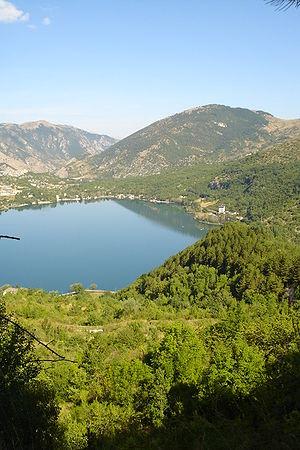
Saint Dominique abbé, connu aussi comme San Dominique de Foligno ou saint Domenico de Sora, en latin Dominicus de Sora e Dominicus Confessoris, est un abbé italien, réformateur de la vie monastique, à cheval sur le Xᵉ et le XIᵉ siècle.
Scanno est une commune de la province de L'Aquila dans la région des Abruzzes en Italie. Cette ville de montagne de la partie centrale de la chaîne des Apennins est située sur le territoire du Parc national des Abruzzes, Latium et Molise et, à ce titre, possède dans son environnement proche divers sites naturels remarquables. Station de vacances comptant environ 2 000 habitants, Scanno fait partie des Plus Beaux Bourgs d'Italie.